Cannizaro Park

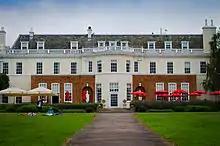
Cannizaro House (before recent building)

The park is the remnant of the gardens of the former country house at its centre (now a hotel). The house, originally known as Warren House, was built in the 18th century and was owned by the Grosvenor and Drax families who, for most of its history, let it to a series of wealthy tenants. The adjacent Royal Wimbledon golf course and the western parts of Wimbledon village were also once parts of the estate.